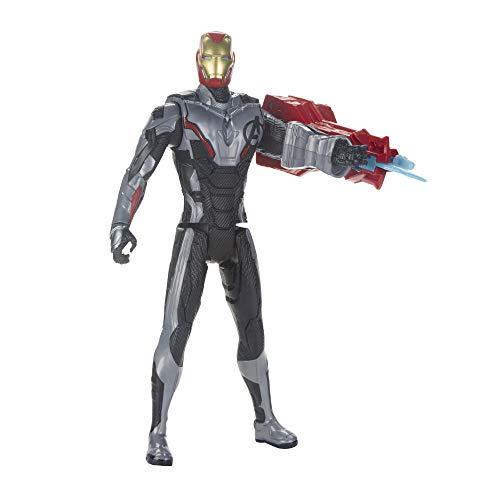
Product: Avengers Marvel Endgame Titan Hero Power Fx Iron Man
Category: Toys & Games | Toy Figures & Playsets | Action Figures
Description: Look for Titan hero series and Titan hero power FX figures each sold separately.
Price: $11.79
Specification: ProductDimensions:2.5x8x12inches|ItemWeight:14.4ounces|ShippingWeight:14.4ounces(Viewshippingratesandpolicies)|ASIN:B07D8CSCQM|Itemmodelnumber:E3298|Manufacturerrecommendedage:4yearsandup|Batteries:3LR44batteriesrequired.(included)